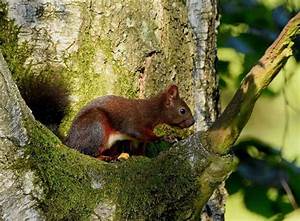
Label: scoiattolo